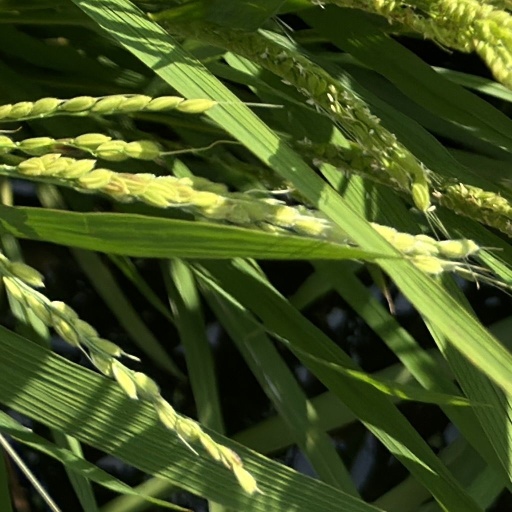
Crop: rice